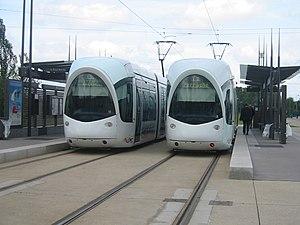
Tramway de Lyon, ligne T2, station Porte des Alpes.